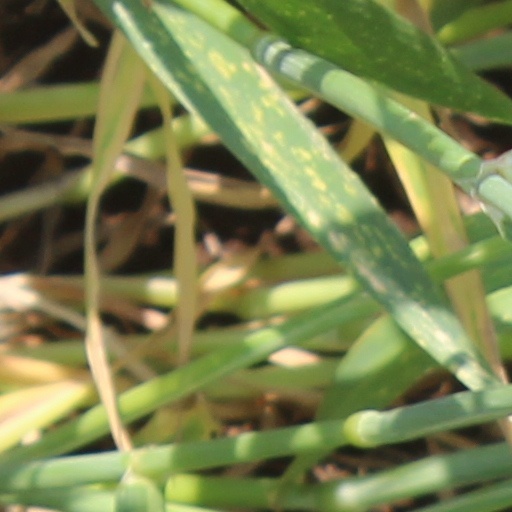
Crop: wheat